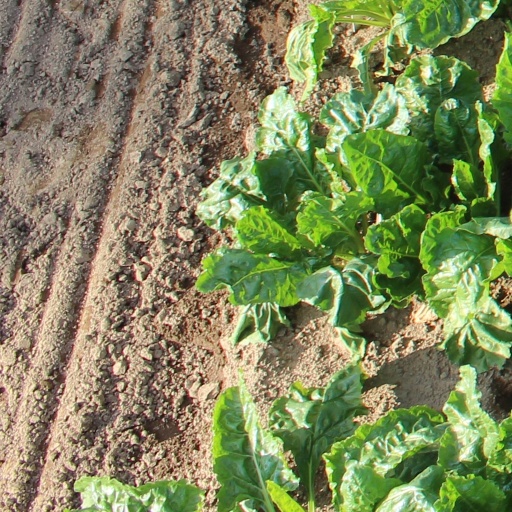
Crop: sugar beet